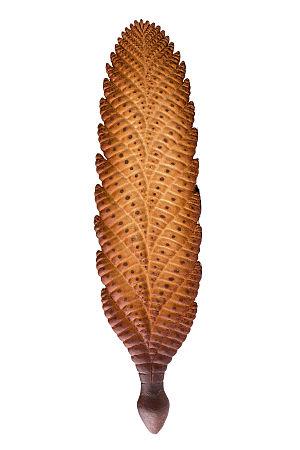
Charnia est le nom donné à un genre éteint d'organisme vivant durant la période de l'Édiacarien, il y a de 579 à 555 millions d'années. Les restes fossiles de ce genre sont en forme de fronde avec des nervures segmentées, ramifiées alternativement à droite et à gauche à partir d'une suture médiane en zig-zag. Le nom Charnia a été donné en référence à la forêt de Charnwood, dans le Leicestershire, en Angleterre, où le premier spécimen fossilisé a été trouvé.